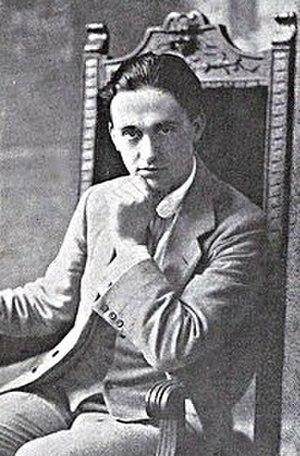
Filippo Corridoni était un syndicaliste révolutionnaire italien du début du XXᵉ siècle.